Saga Pearl II

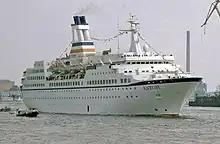
"Astor" at Hamburg in 1984.

"Astor"s maiden voyage had been scheduled for 22 August 1981 but could only begin after her delayed delivery on 4 December. Her schedule of winter cruises in the Caribbeean region and summers in Europe did not prove to be profitable, so Hadag decided in October 1983 to sell her.